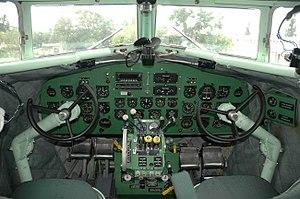
Le manche à balai est, en aéronautique, la commande de vol qui permet au pilote d'un aérodyne de commander les attitudes de celui-ci selon les axes de tangage et de roulis.